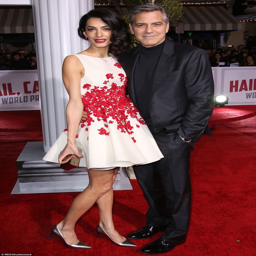
i heart you : and the leggy lawyer did her best to look every inch as she slipped into a flirty little dress in red and white - perfect colors for the upcoming holiday